Palace Armoury

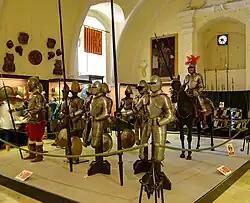
Suits of armour at the Palace Armoury

The Palace Armoury is an arms collection housed at the Grandmaster's Palace in Valletta, Malta. It was the main armoury of the Order of St. John in the 17th and 18th centuries, and as such it was the last arsenal established by a crusader military order. Although today only a part of the original armoury still survives, it is still one of the world's largest collections of arms and armour still housed in its original building. The Palace Armoury has been open to the public as a museum since 1860.